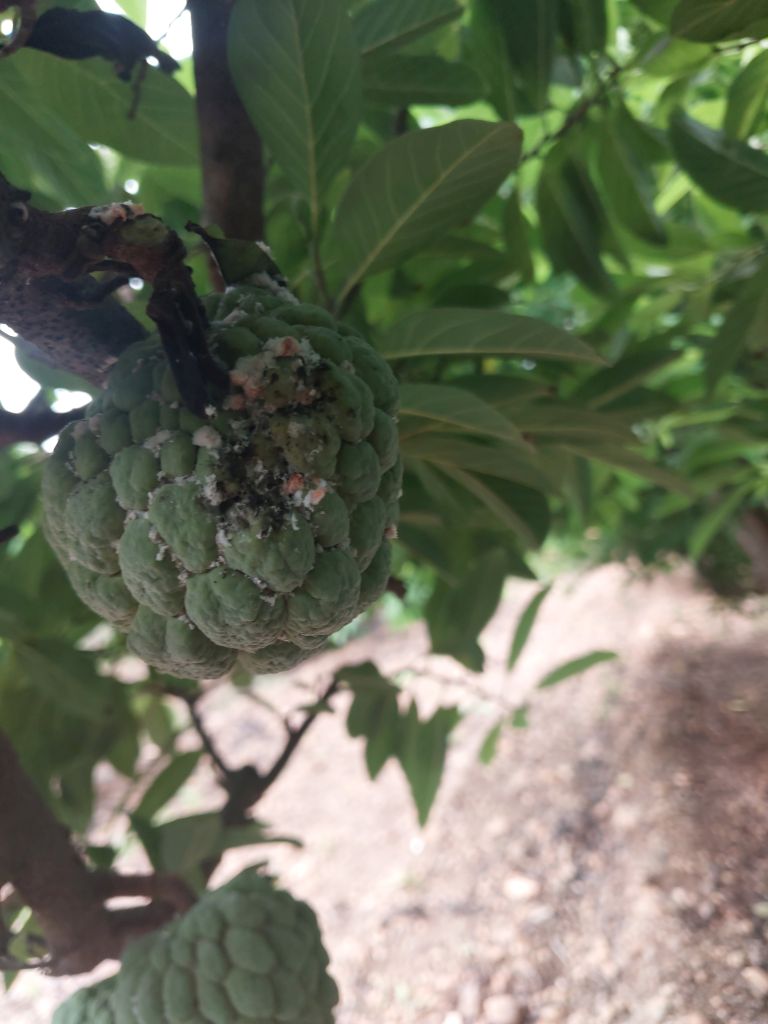
Disease label: Mealy Bug